United Nations Security Council Resolution 1930

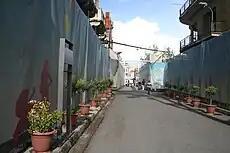
Ledra Street in Nicosia

United Nations Security Council Resolution 1930, adopted on June 15, 2010, after reaffirming all resolutions on the situation in Cyprus, particularly Resolution 1251 (1999), the Council extended the mandate of the United Nations Peacekeeping Force in Cyprus (UNFICYP) for a further six months until December 15, 2010 while negotiations towards a settlement of the dispute on the island were underway.